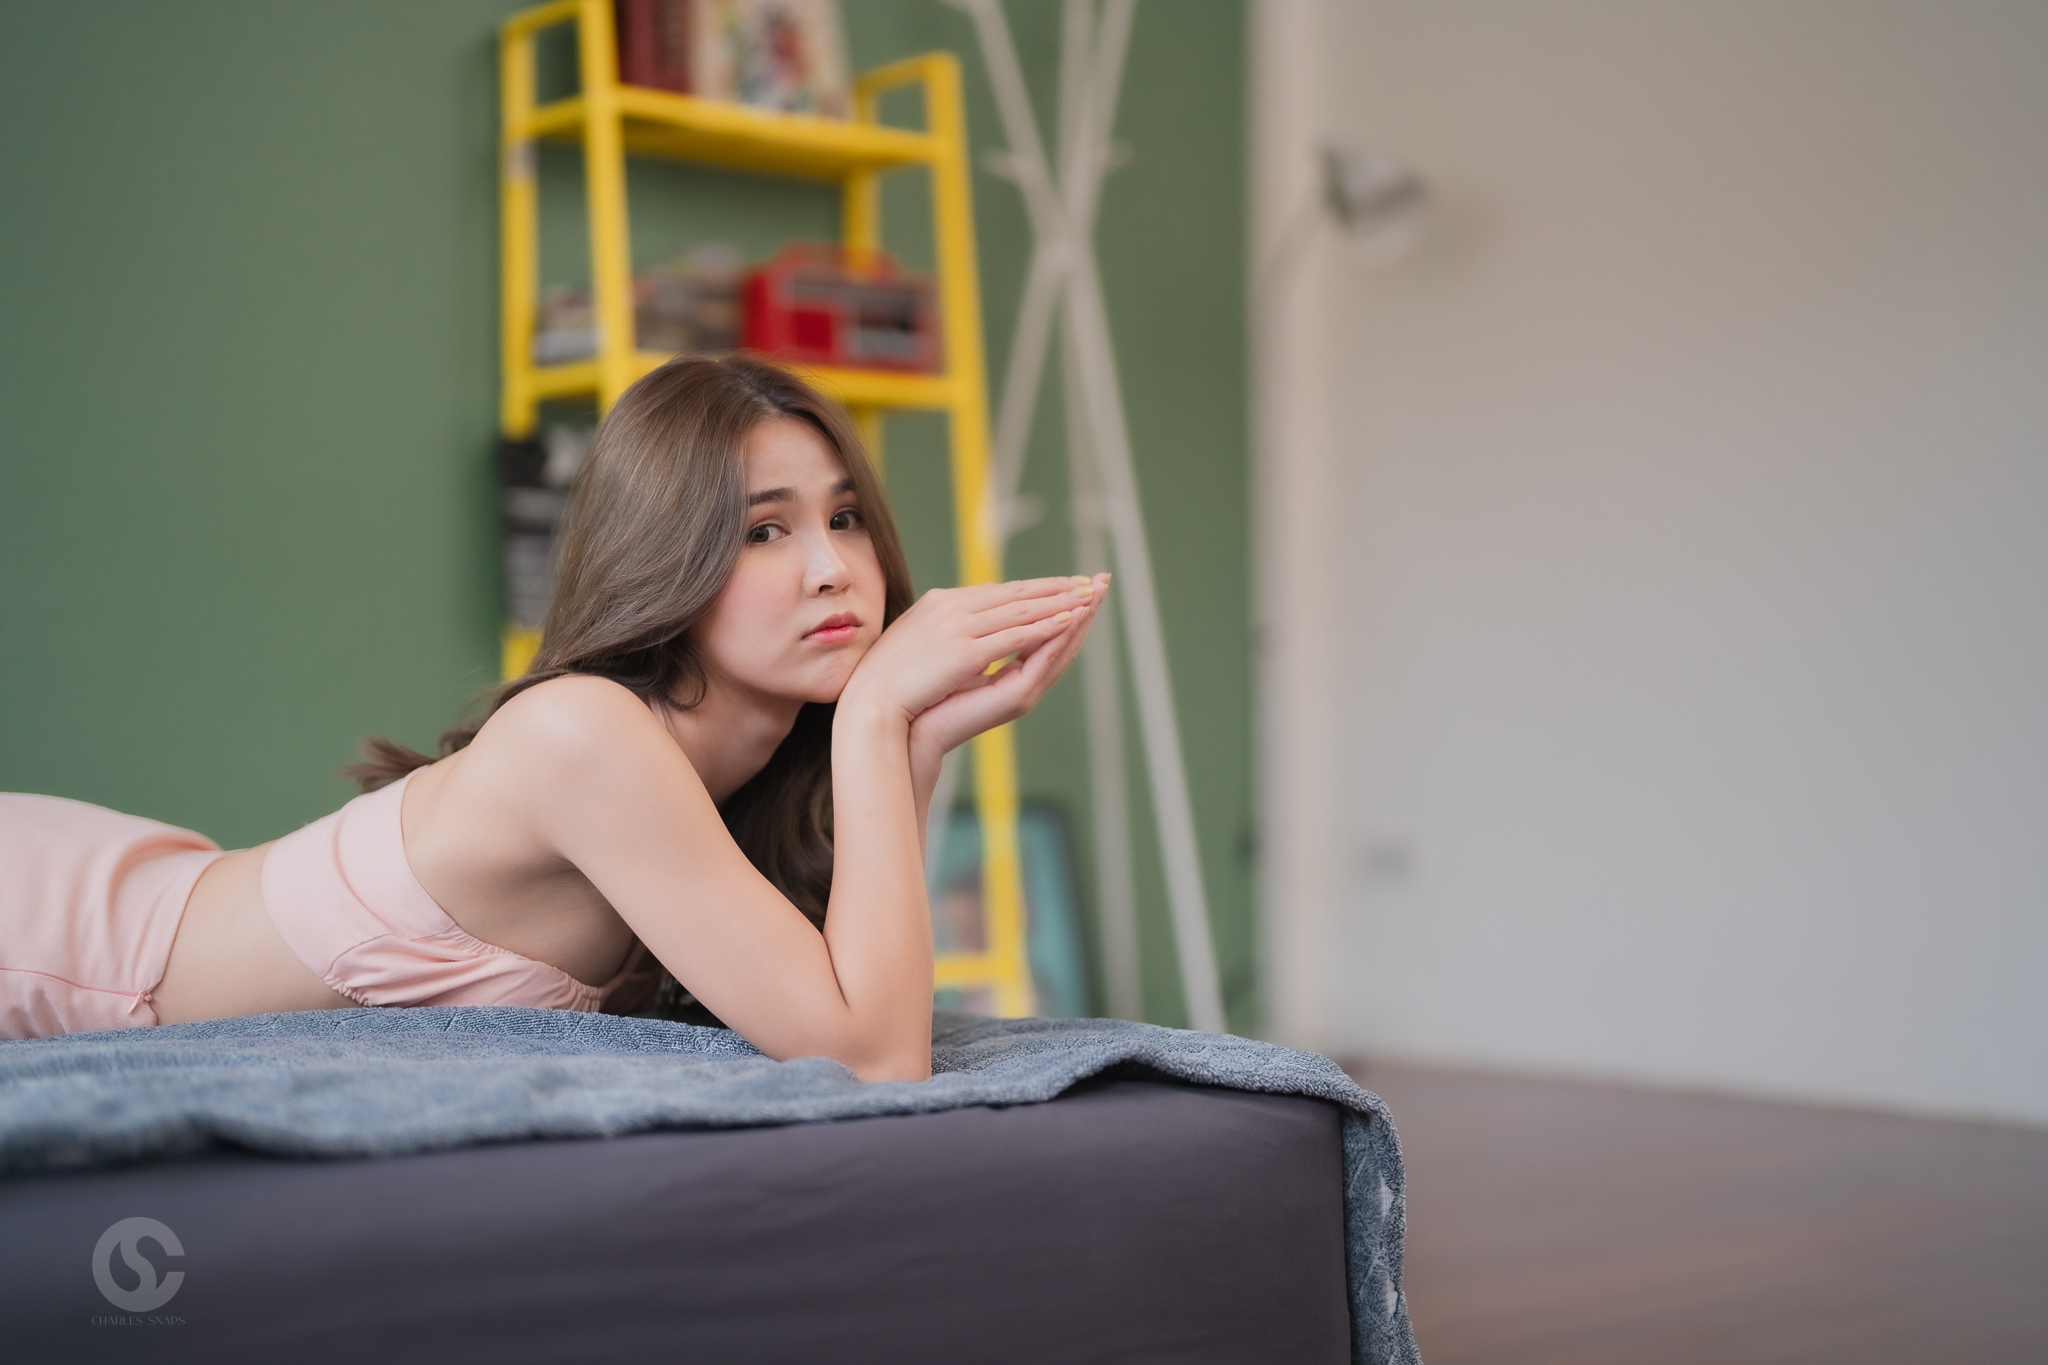
sexy, girl, girls, thai, korea, china, cute, woman, model, person, hair, joint, furniture, leg, comfort, human body, flash photography, thigh, knee, happy, black hair, leisure, elbow, fun, ladder, sportswear, human leg, long hair, bed, fashion design, waist, sitting, brown hair, room, child, chair, linens, abdomen, magenta, bedding, portrait photography, bedroom, photo shoot, lingerie, bed sheet, automotive design